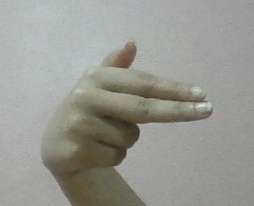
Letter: ghain